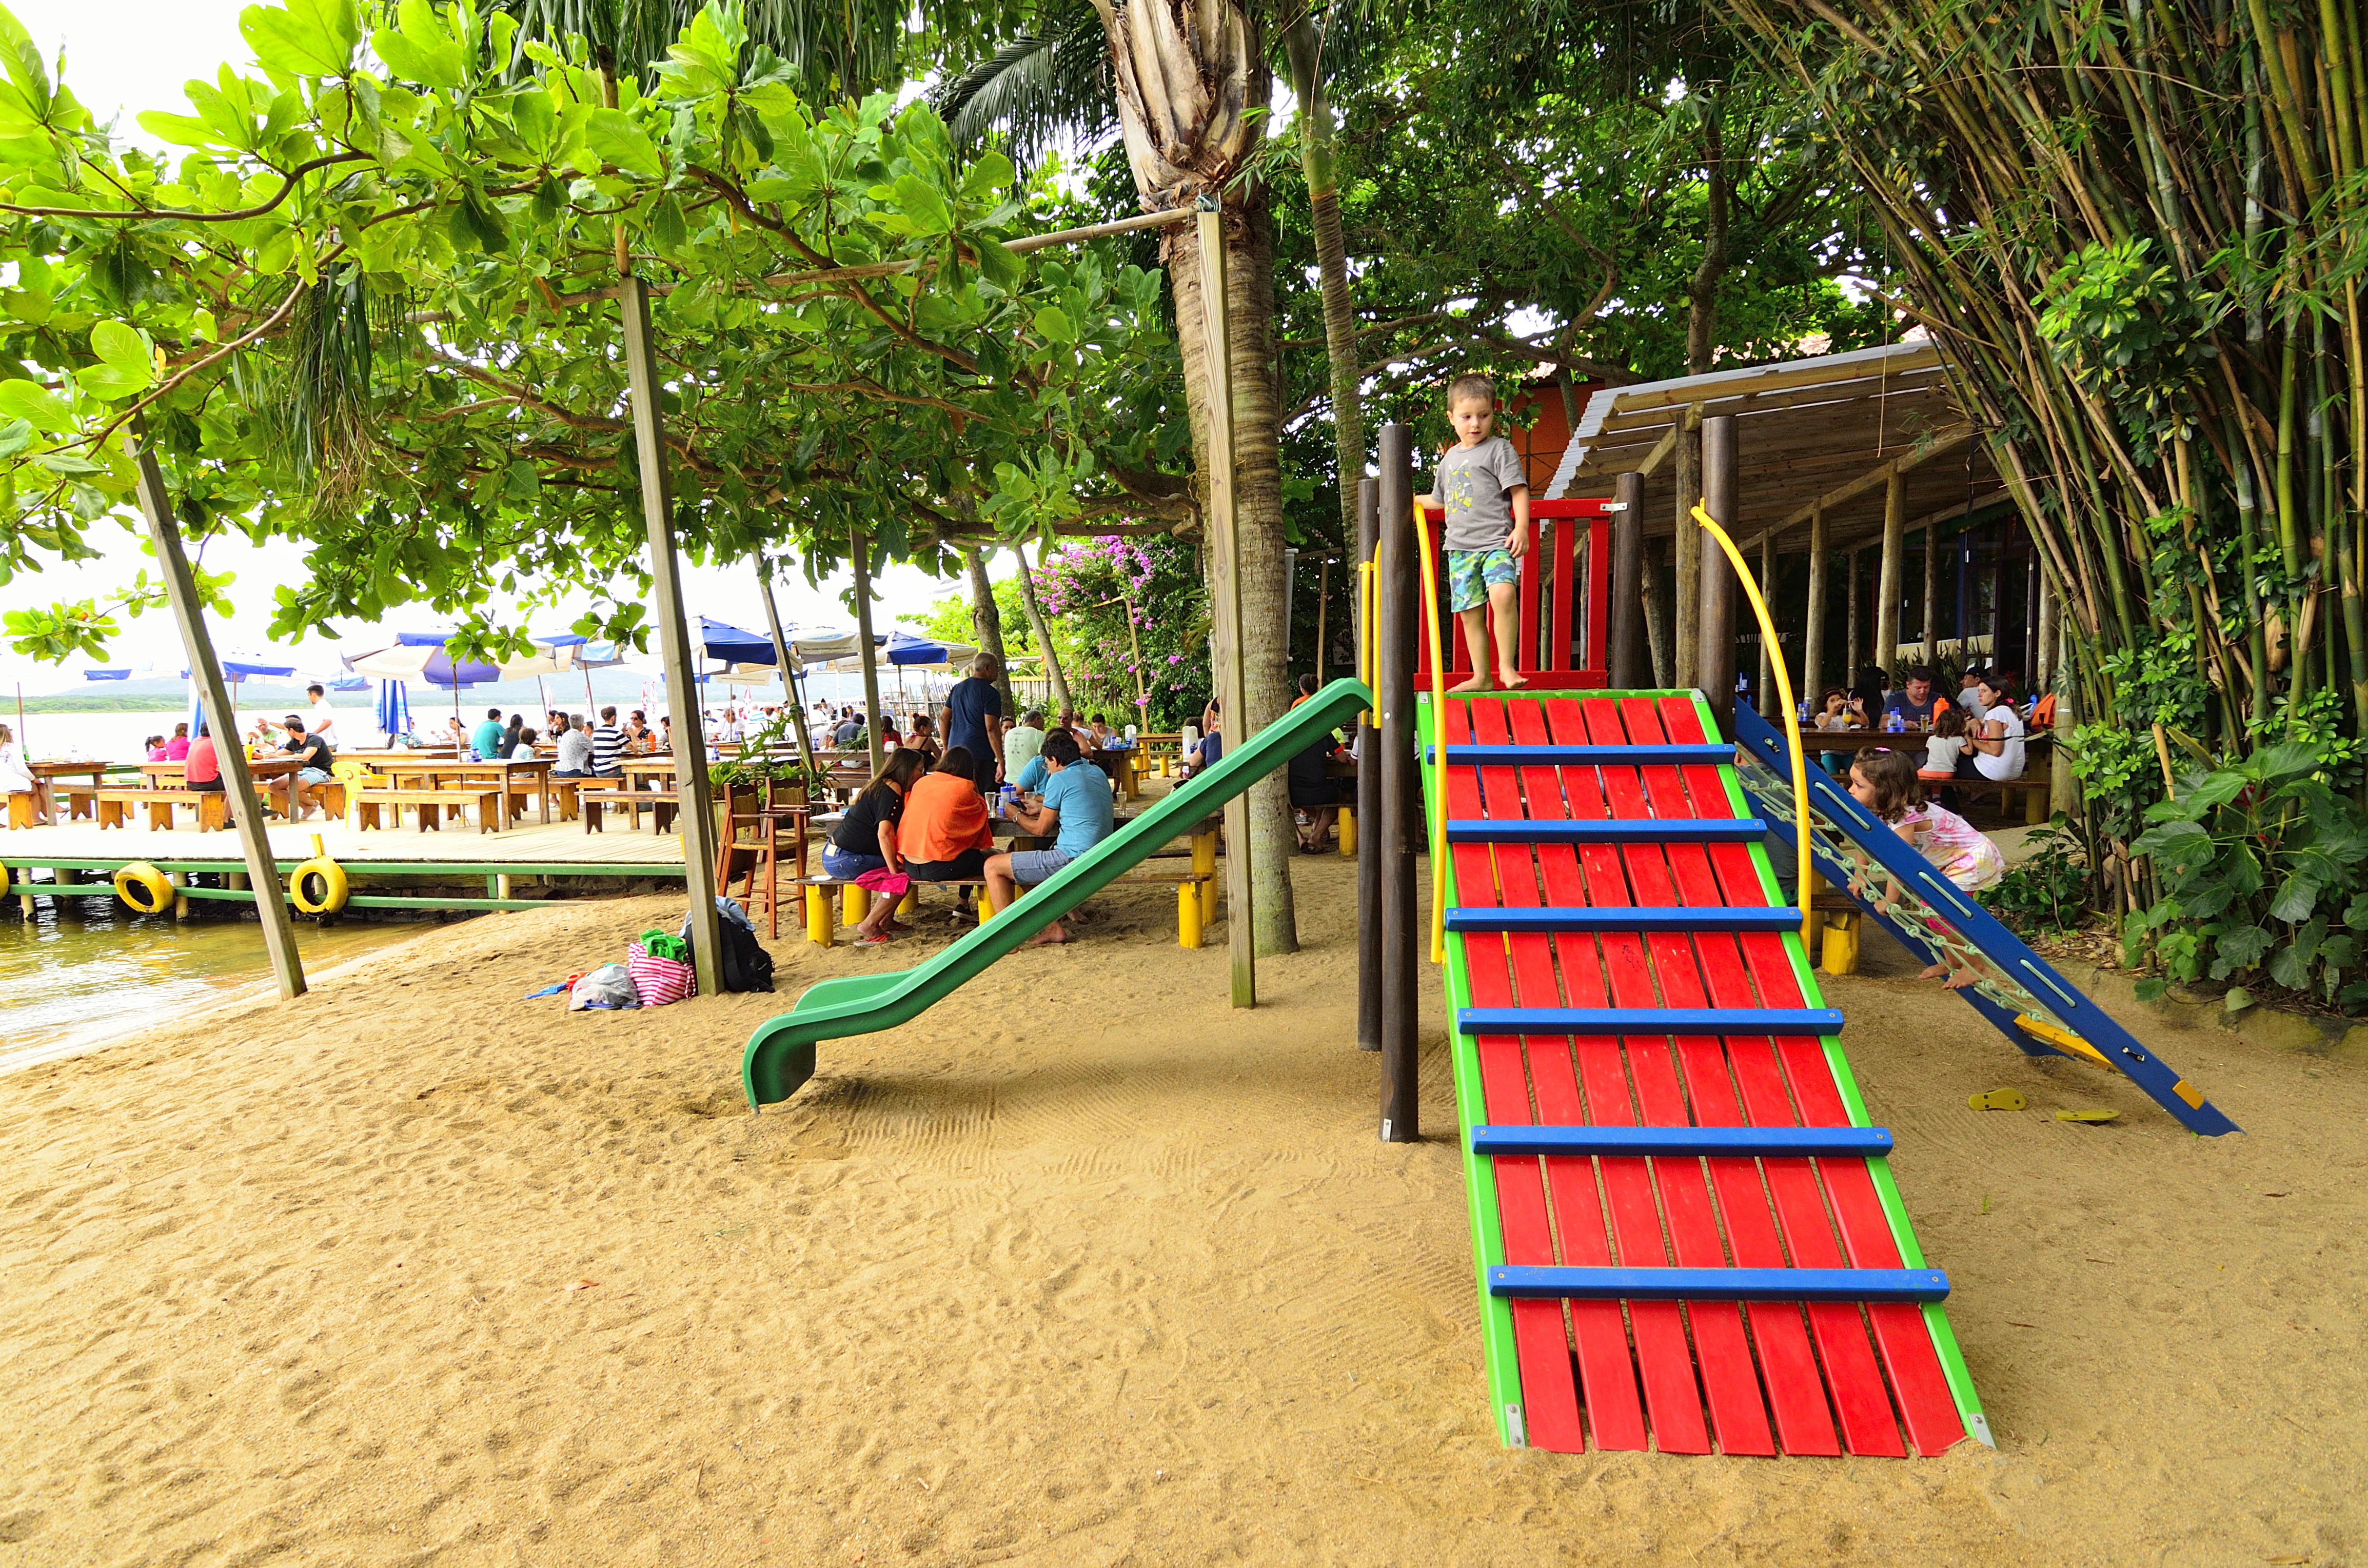
play, city, recreation, leisure, public space, playground, mar, verano, praia, florianopolis, lagoa, floripa, vacaciones, outdoor recreation, geographical feature, human settlement, outdoor play equipment, playground slide